Mystery Men

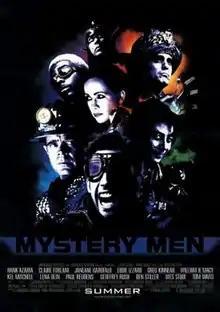
Theatrical release poster

Mystery Men is a 1999 American superhero comedy film directed by Kinka Usher and written by Neil Cuthbert, based on Bob Burden's "Flaming Carrot Comics". The film stars Hank Azaria, Claire Forlani, Janeane Garofalo, Eddie Izzard, Greg Kinnear, William H. Macy, Kel Mitchell, Lena Olin, Paul Reubens, Geoffrey Rush, Ben Stiller, Wes Studi, and Tom Waits. The story revolves around a team of lesser superheroes with unimpressive powers who are required to save the day from a criminal genius when Champion City's resident superhero gets captured.